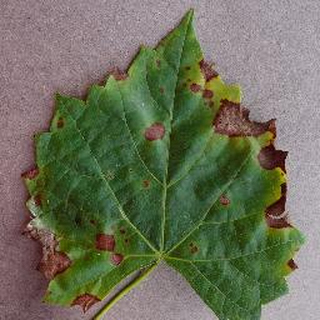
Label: grape_black_rot